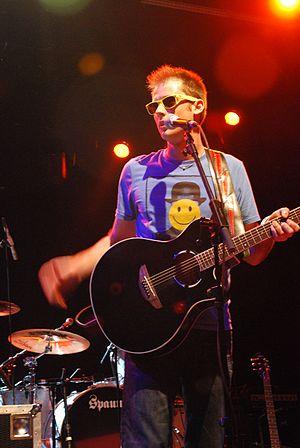
Peter Alexis Shukoff, connu sous le nom de scène Nice Peter, est un acteur américain, musicien, chanteur et personnalité sur l'internet. Il se décrit lui-même comme un comédien, « virtuose de la guitare ». Peter, en effet, compose, joue de la guitare et chante des chansons souvent satiriques, et participe à des concerts. Mais il est plus particulièrement renommé pour ses vidéos musicales et comiques sur sa chaîne dédiée de YouTube, et surtout Epic Rap Battles of History, la web-série cofondée avec Lloyd Ahlquist.